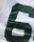
Number: 6